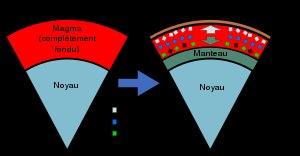
La structure interne de la Lune est celle d'un corps différencié composé d'une croûte géochimique distincte, d'un manteau et d'un noyau liquide. Cette structure est le résultat supposé de la cristallisation fractionnée d'un océan lunaire de magma peu de temps après sa formation il y a 4,5 milliards d'années. L'énergie nécessaire à la fusion de la partie extérieure de la Lune est généralement attribuée à un impact géant et à l'accrétion postérieure de matière dans l'orbite terrestre. La cristallisation de cet océan de magma aurait donné naissance à un manteau mafique et à une croûte riche en plagioclases.
KREEP, acronyme construit à partir des lettres K, REE et P, est une composante géochimique de certaines brèches d'impact, basaltes, ou norites fondues. Sa caractéristique la plus importante est une concentration accrue en éléments dits « incompatibles » et produisant de la chaleur comme l'uranium, le thorium et de potassium.
Un océan magmatique est une épaisse couche de liquide silicaté qui se forme pendant l'accrétion d'une planète, d'une planète naine ou d'un petit corps, cet objet céleste étant alors complètement ou partiellement fondu.
Les mers lunaires, ou maria lunaires en latin, sont de larges et sombres plaines basaltiques sur la Lune, formées par d'anciennes coulées volcaniques et causées par l'impact de très grosses météorites. Elles furent nommées maria, du mot latin signifiant « mers », par l'astronome Michael Florent van Langren qui les avaient confondues avec de vrais mers et océans.
L'océan magmatique lunaire est un océan qui s'est formé grâce à l'énergie dégagée par la formation de la Lune et qui a, par la suite, cristallisé.